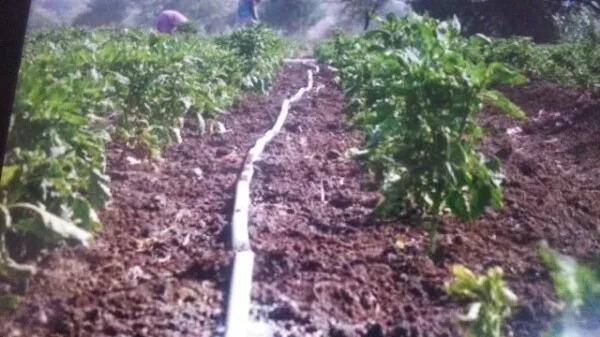
Huu ni mtindo wa kisasa ambao unatumia mabomba katika umwagiliaji maji . Tunayaona mabomba ambayo yamepita sehemu hii ambayo mimea imepandwa na tunamwona mkulima ambaye ako kwa umbali ambaye anaenedelea kutengenezea mimea ambayo ipo sehemu hii.